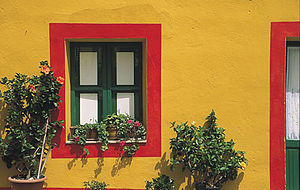
Linosa / Galleri
Linosa er den nordligste af de tre øer i øgruppen de Pelagiske øer beliggende syd for Sicilien. Øen ligger 160 km syd for Sicilien og 160 km øst for Tunesien og har et areal på 5,4 km² og et indbyggertal på ca. 430 indbyggere.